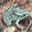
Label: frog